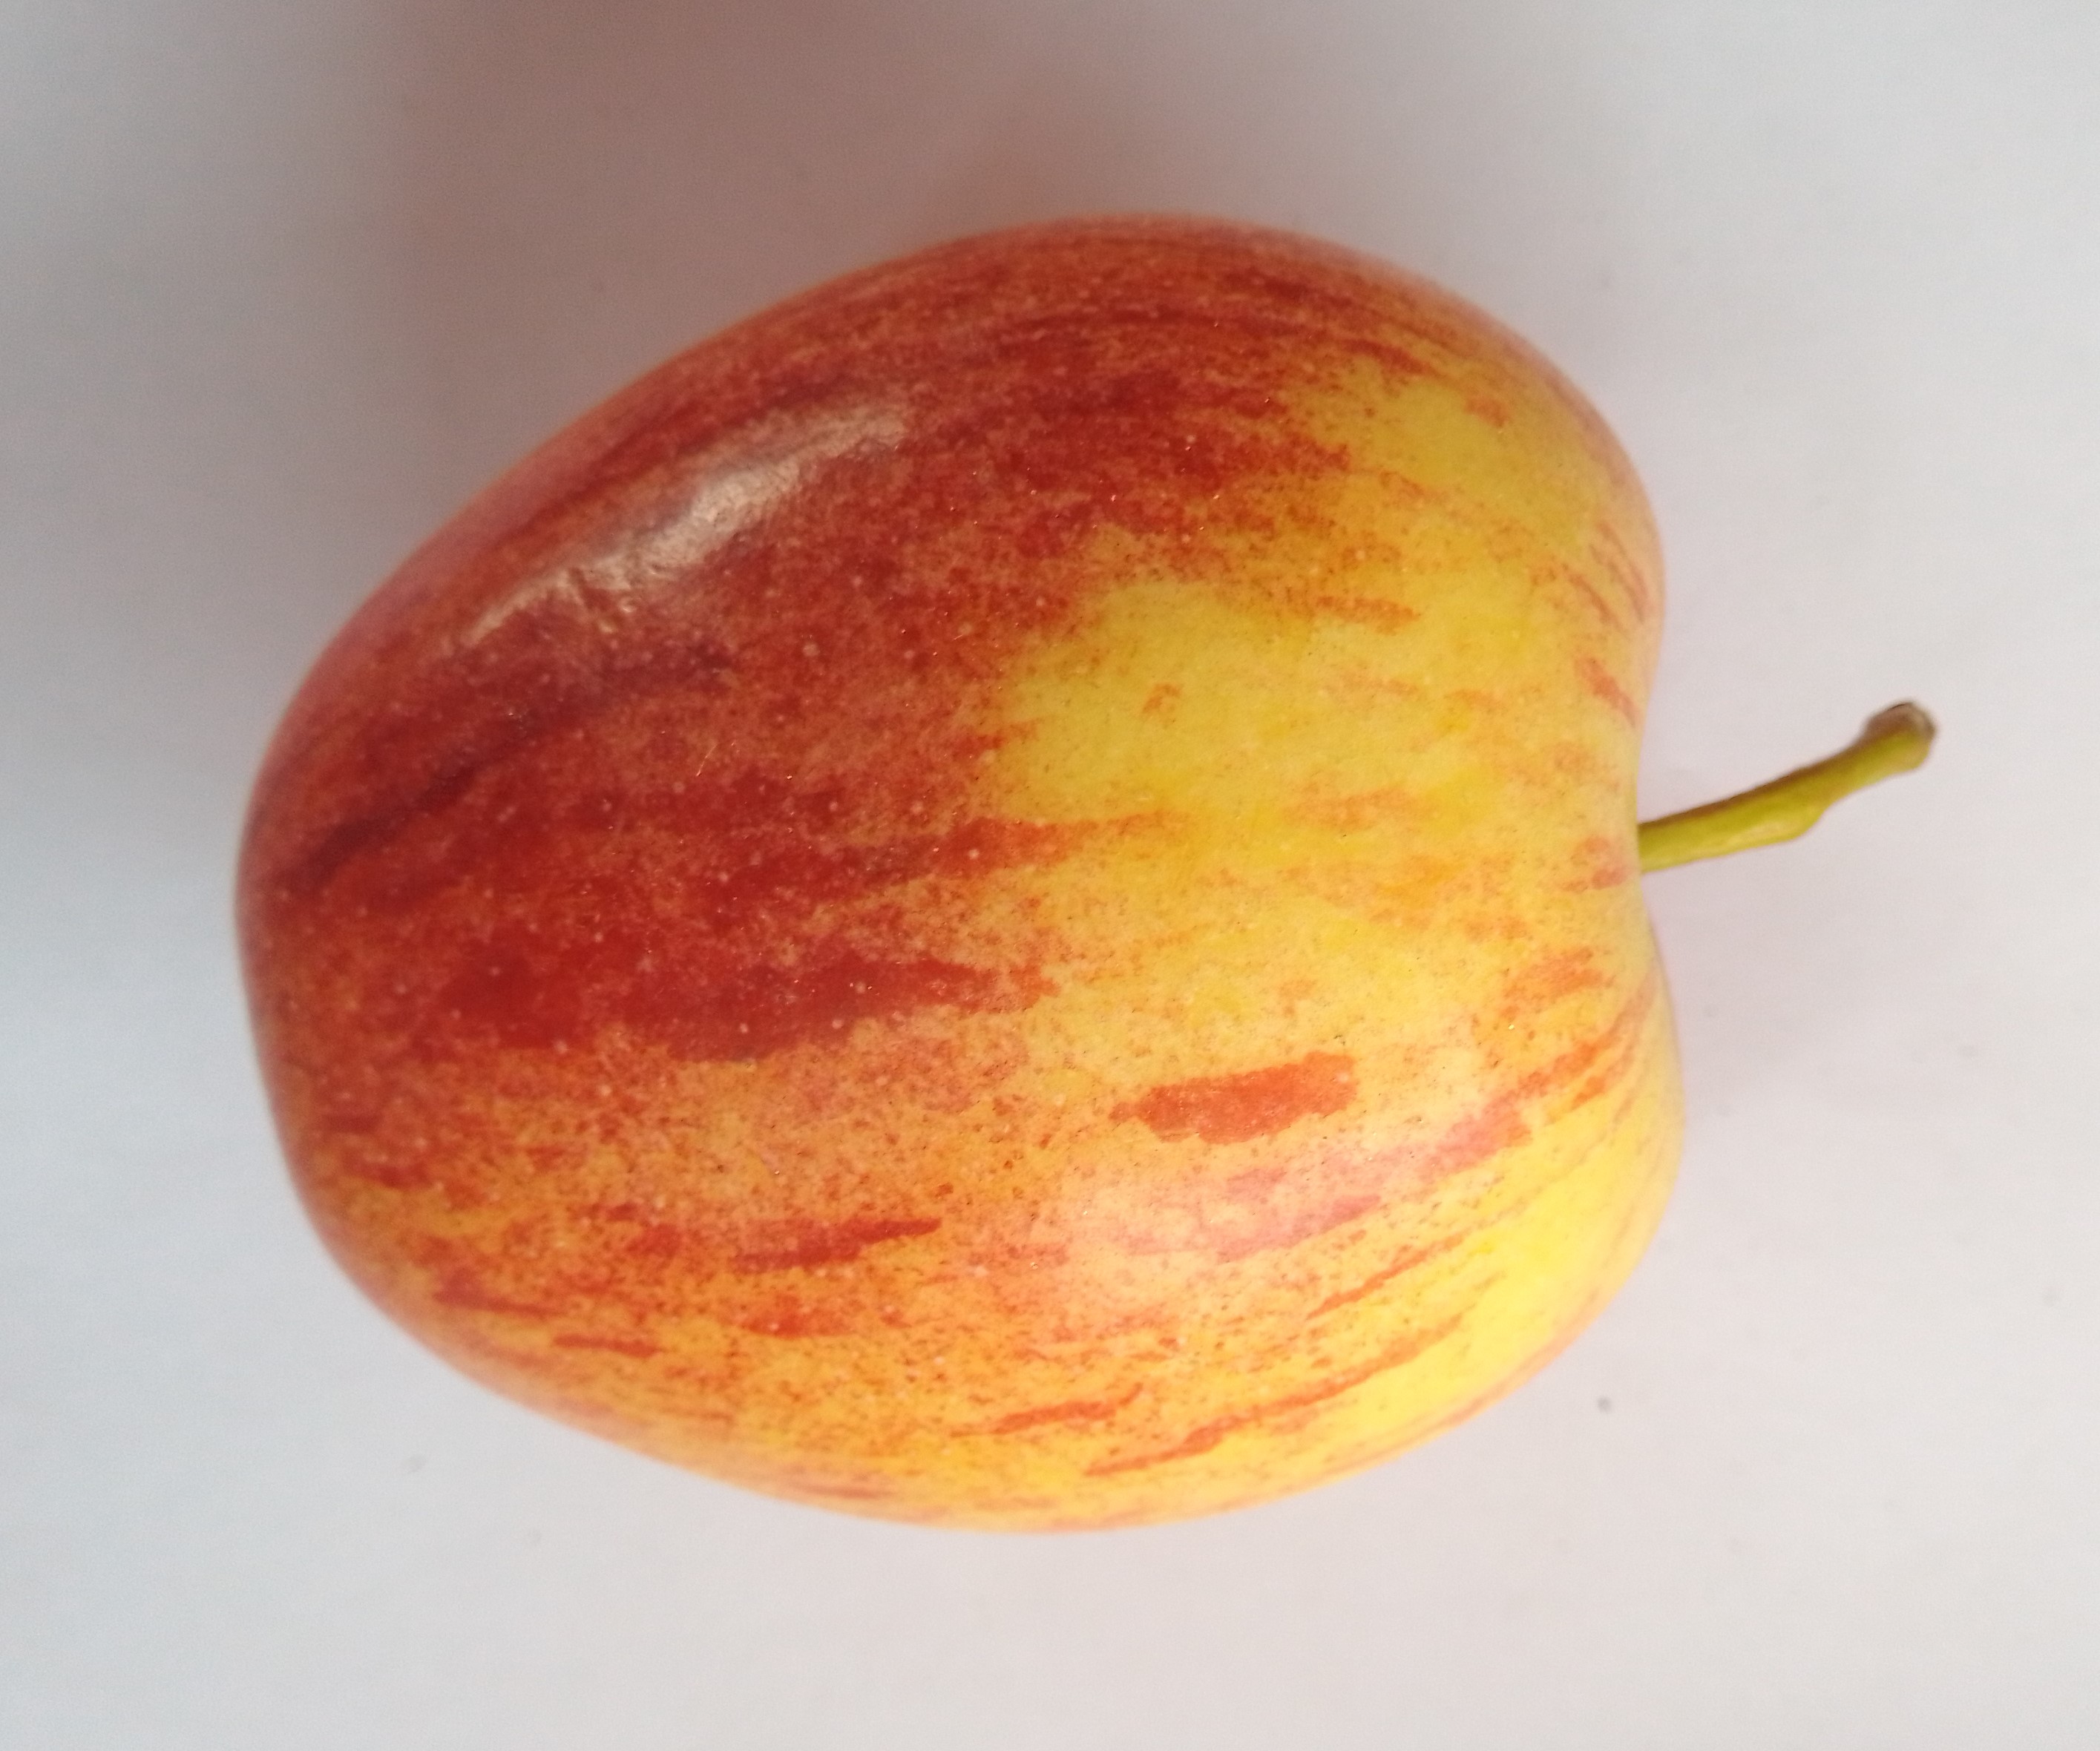
Fruit: apple
Condition: fresh